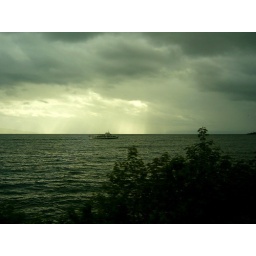
taken through the train window somewhere near Rivaz, around 6 pm